Celtic Park

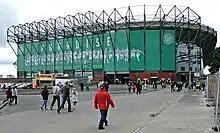
The Lisbon Lions Stand at Celtic Park

McCann quickly discarded the Cambuslang scheme and instead started plans to bring Celtic Park into compliance with the Taylor Report. The capacity would have been only 34,000 if seats had been installed in the remaining terraces, which nevertheless was greater than Celtic's average attendance in the previous six seasons. McCann, who believed the club could fill a much larger stadium, decided instead to effectively build a new stadium. In the summer of 1994, the Jungle, East Terracing and West Terracing were demolished, with only the structure of the Main Stand left intact. The relatively new Jungle seats were used to refresh the seating in the Main Stand. Celtic played their home games at Hampden Park during the 1994–95 season, which cost the club £500,000 in rent. Celtic raised over £26 million to fund the work from two share issues: £12.3 million in a rights issue (£9.4 million invested by McCann) and £14 million in a public offering. 10,000 ordinary fans bought into the public offering, while season ticket sales rose from 7,000 to 26,000.